Anna M. Hammer

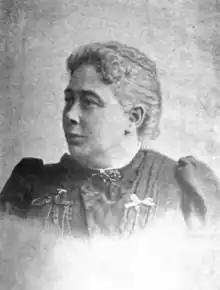
Anna Hammer (1899)

After several years, they moved to Newark, New Jersey. There, a great spiritual awakening came to her, followed by her entrance into temperance work as a member of the WCTU, very soon after the inauguration of that movement. Her national connection with the work has been as superintendent of three departments, work among the reformed, juvenile work and her present work, social or parlor work. She served as vice-president of the WCTU for the State of Pennsylvania before being elected president.